Marie Hamsun

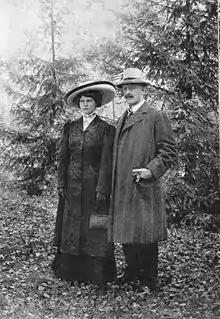
Marie with her husband Knut in 1909

Marie Hamsun (born Marie Andersen) (19 November 1881 – 4 August 1969) was a Norwegian actress and writer.